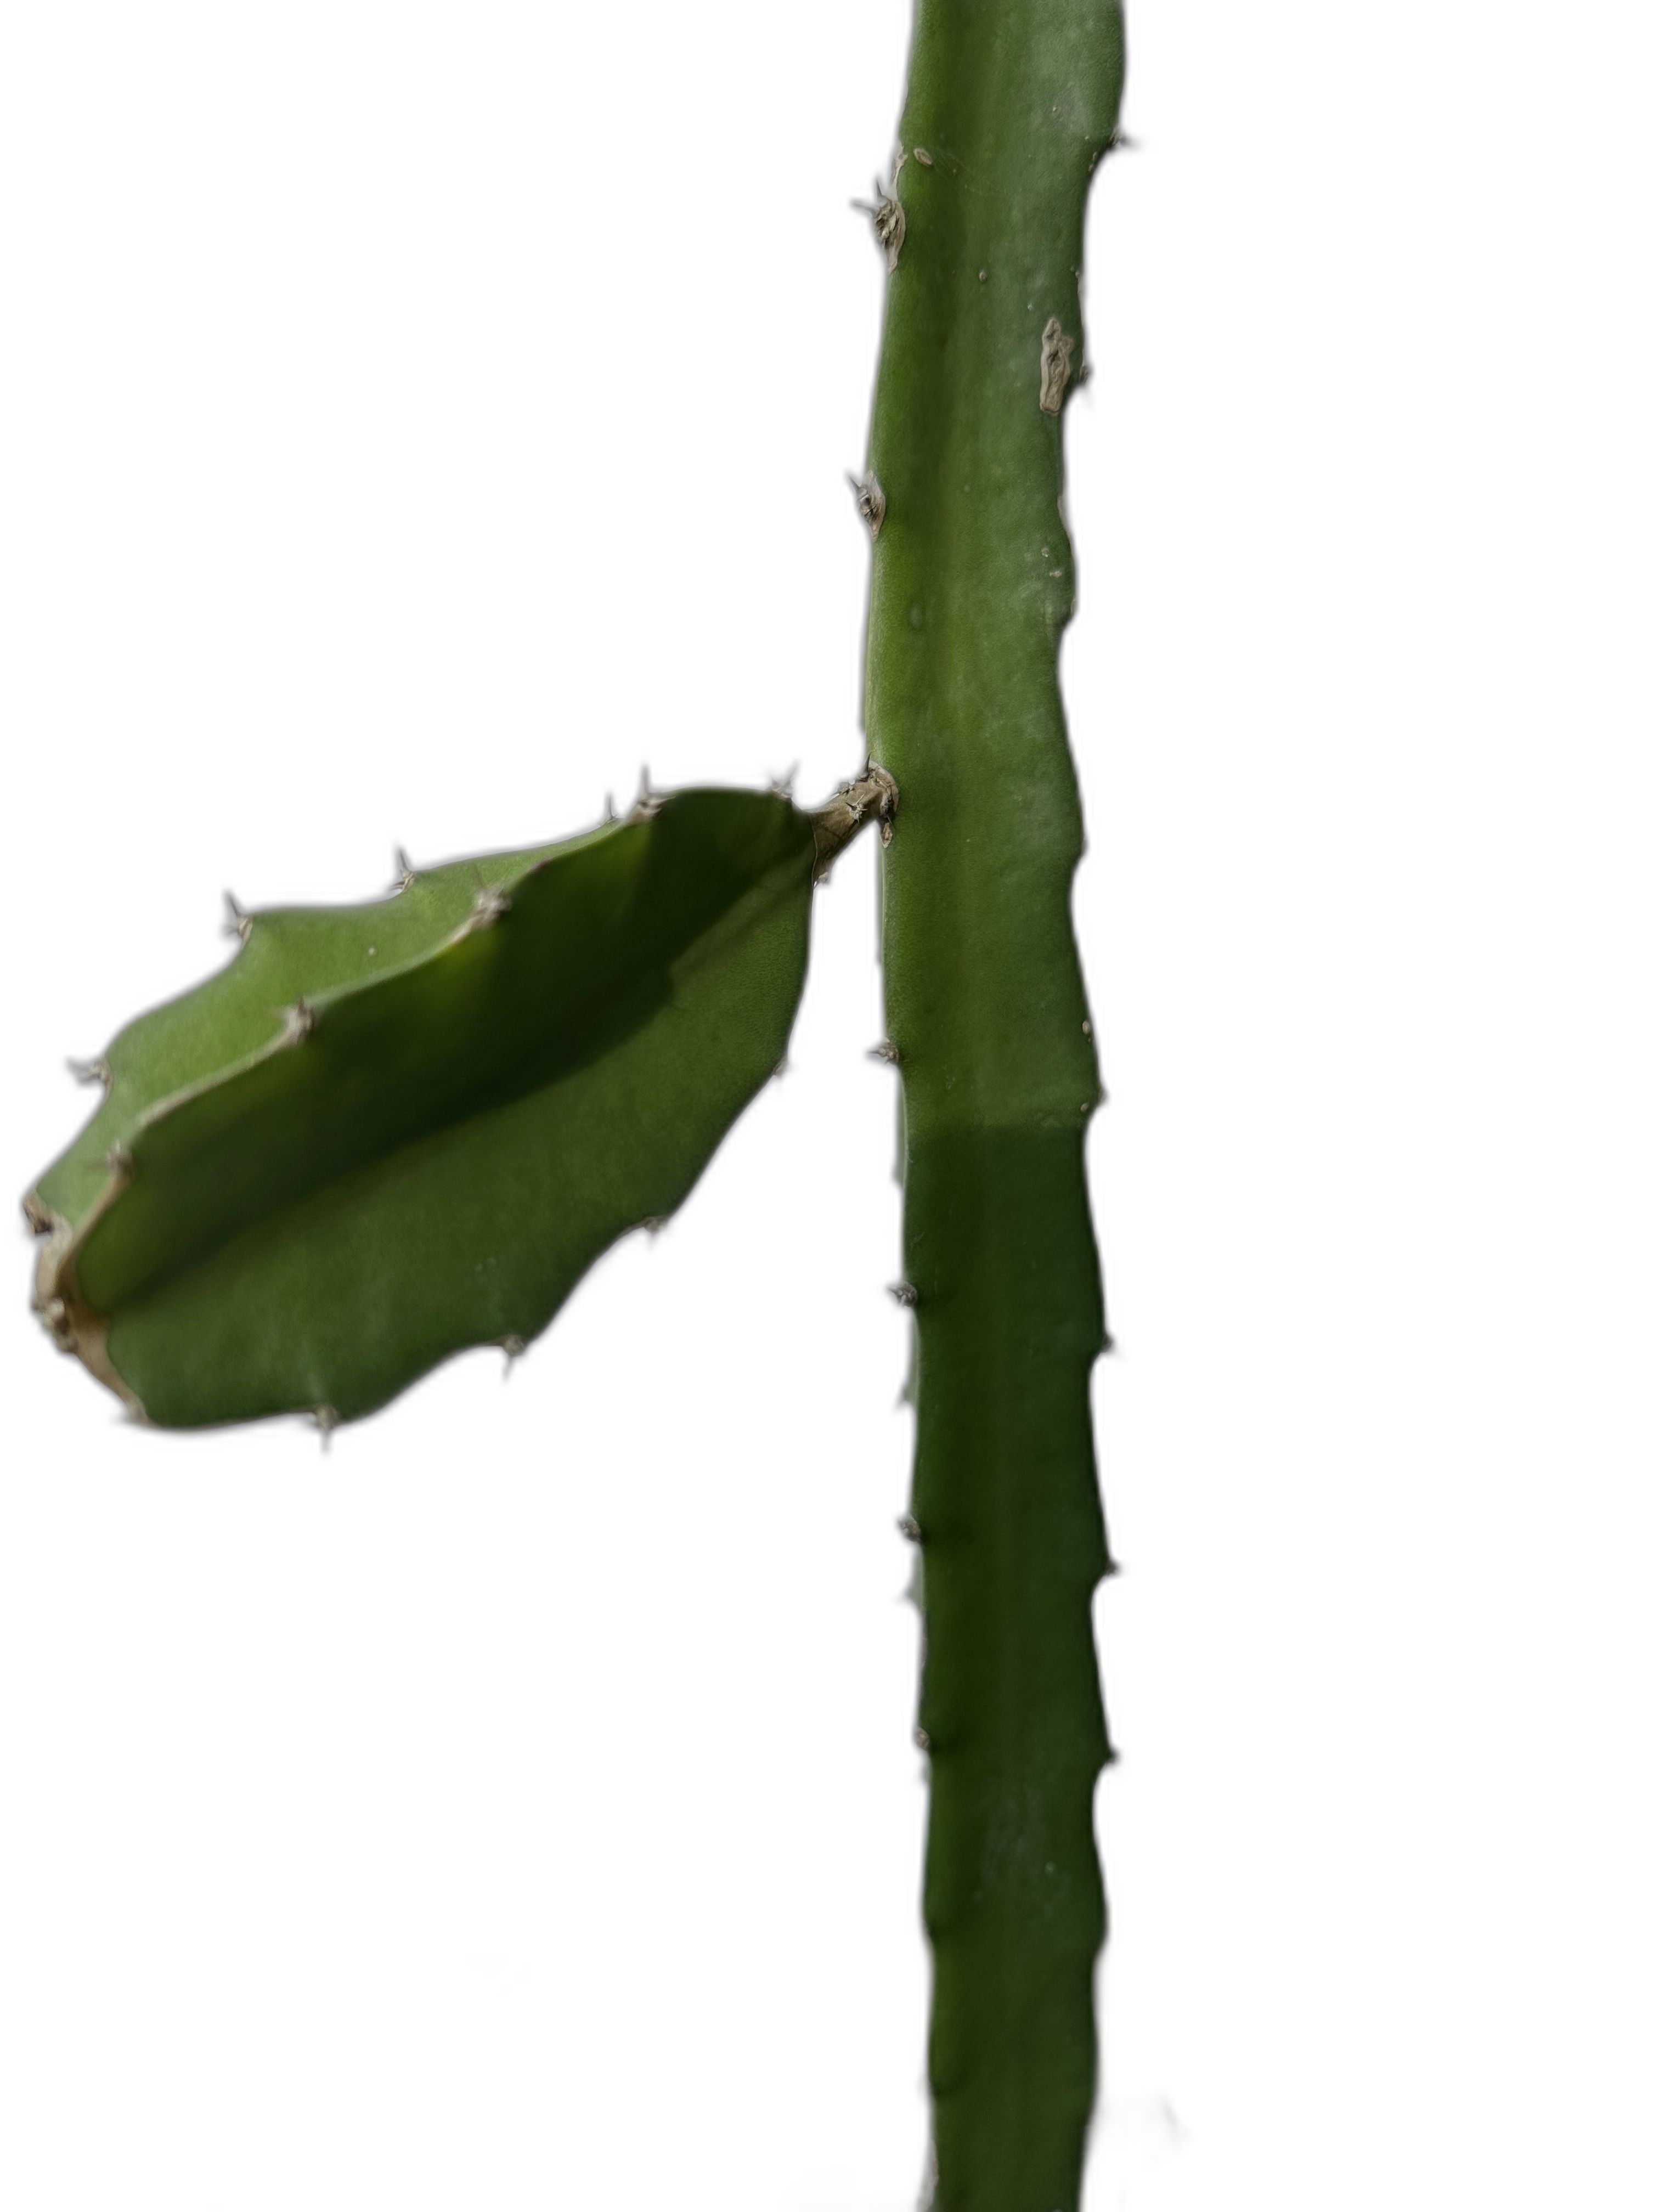
Label: Good leaf